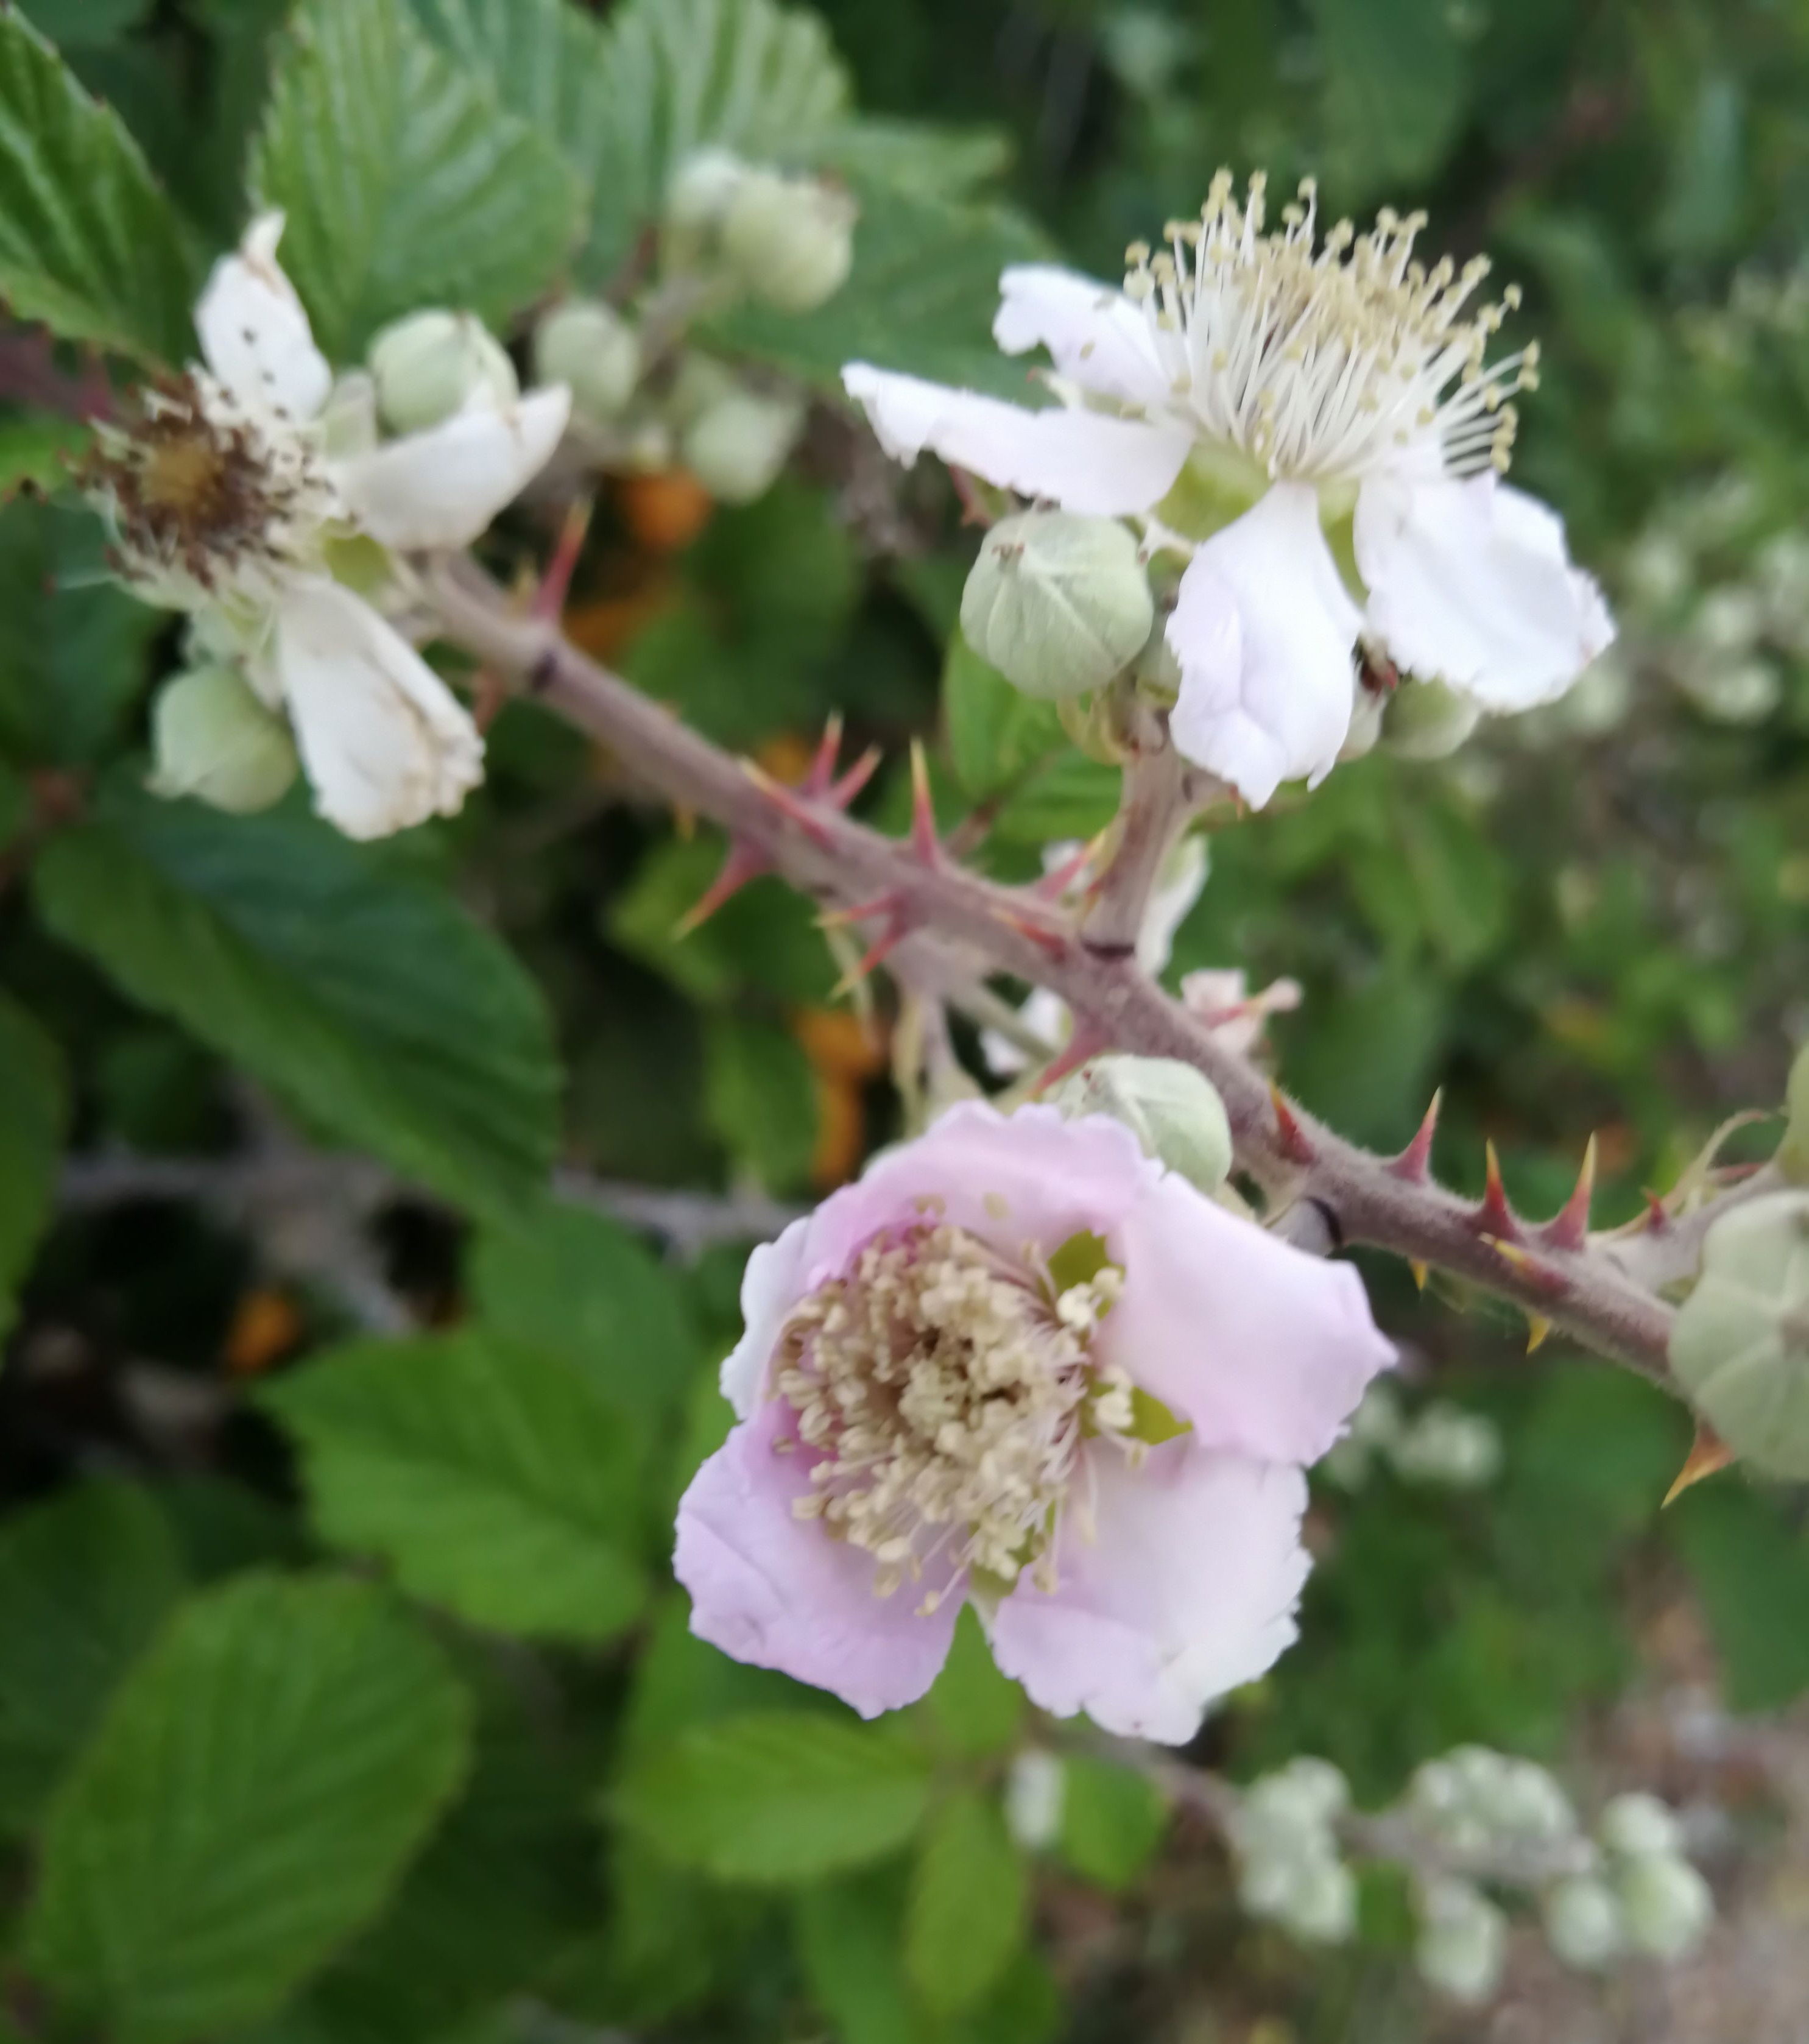
flower, flowering plant, plant, multiflora rose, west indian raspberry, subshrub, rose family, petal, rosa wichuraiana, rosa rubiginosa, evergreen rose, shrub, bramble, rosa canina, rose, mock orange, rose order